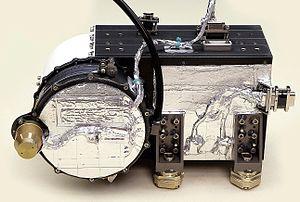
Un des trois détecteurs de particules énergétiques JEDI de la sonde spatiale JUNO de la NASA
Juno est une mission spatiale de la NASA qui a pour objectif l'étude de la planète Jupiter. La structure de cette planète géante gazeuse et son mode de formation restent, au lancement de la mission, largement inconnus malgré plusieurs missions spatiales et les observations astronomiques faites depuis la Terre. La sonde spatiale, lancée en 2011, doit collecter sur place des données sur les couches internes de Jupiter, la composition de son atmosphère et les caractéristiques de sa magnétosphère. Ces éléments doivent permettre de reconstituer la manière dont Jupiter s'est formée et de corriger ou d'affiner le scénario de formation des planètes du Système solaire dans lequel Jupiter a, du fait de sa masse importante, joué un rôle majeur.